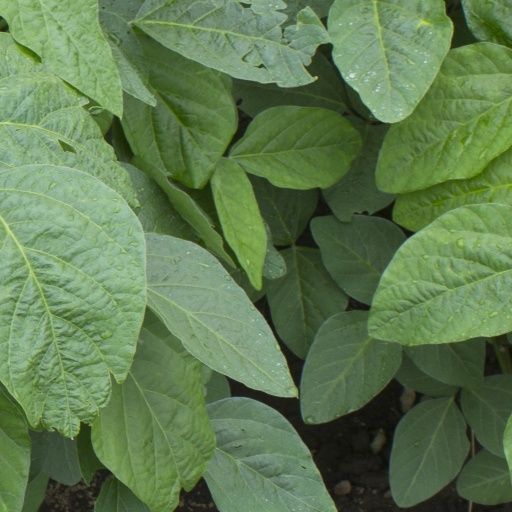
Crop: soybean